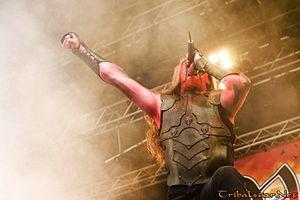
Varg est un groupe de pagan metal allemand, originaire de Cobourg, en Bavière. Le mot varg signifie « loup » en suédois. Les compositions du groupe traitent surtout de paganisme et de mythologie nordique. Depuis la formation du groupe en 2005, le style musical change clairement. Il joue initialement du pur pagan metal, avant de passer au Neue Deutsche Härte et death metal mélodique. Enter Shikari décrit leur style musical de wolf metal.].